Jamaica at the 2008 Summer Olympics

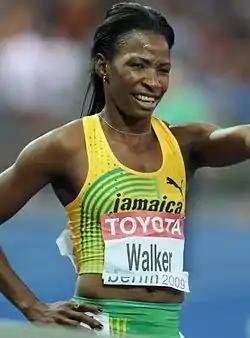
Melaine Walker won the gold medal in the 400 meters hurdles.

Walker competed next in the August 18 second semifinal heat, which included eight athletes (among others, Rabchenyuk and Kirilova). She placed first again in her heat with a time of 54.20 seconds, defeating Rabchenyuk in second place (54.60 seconds) and the United States' Tiffany Ross-Williams (54.99 seconds). 16 athletes advanced to semifinals, including another Jamaican (Nickiesha Wilson). Of those, Walker placed second, behind only the United States' Sheena Williams (54.07 seconds). She advanced to the final round. During the August 20 final race, Walker took the gold medal with a time of 52.64 seconds. She placed ahead of Johnson, who won silver (53.70 seconds) and Great Britain's Tasha Danvers, who won bronze (53.84 seconds). She was the only of the three participating Jamaicans who progressed to the final round.